2007 Breeders' Cup Classic

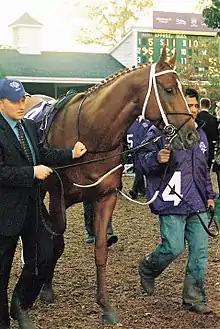
Curlin at the 2007 Breeders' Cup

The 2007 Breeders' Cup Classic (in full, the Breeders' Cup Classic Powered by Dodge, due to sponsorship) was the 24th running of the Breeders' Cup Classic, part of the 2007 Breeders' Cup World Thoroughbred Championships program. It was run on October 27, 2007, at Monmouth Park Racetrack in Oceanport, New Jersey.